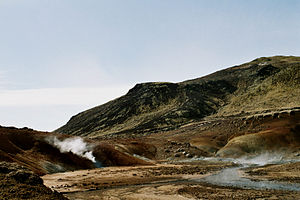
Krýsuvík
Krýsuvík
Det geotermiske område Krýsuvík ligger på Reykjanes-halvøen på Island. Der er i den sydlige del af Reykjanes i midten af en Spaltevulkan-zone på den midtatlantiske ryg, som gennemskærer Island.